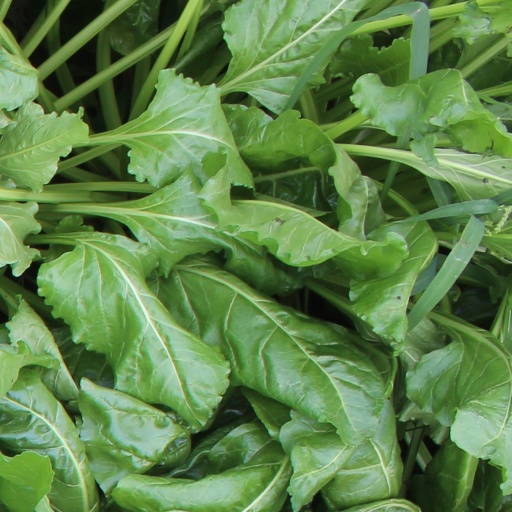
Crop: sugar beet